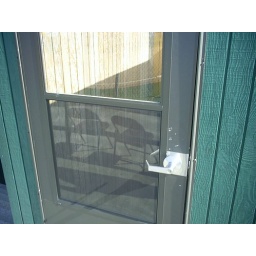
The door to the wheel chair lift, which I manned my first year working at Cobb in 2002.